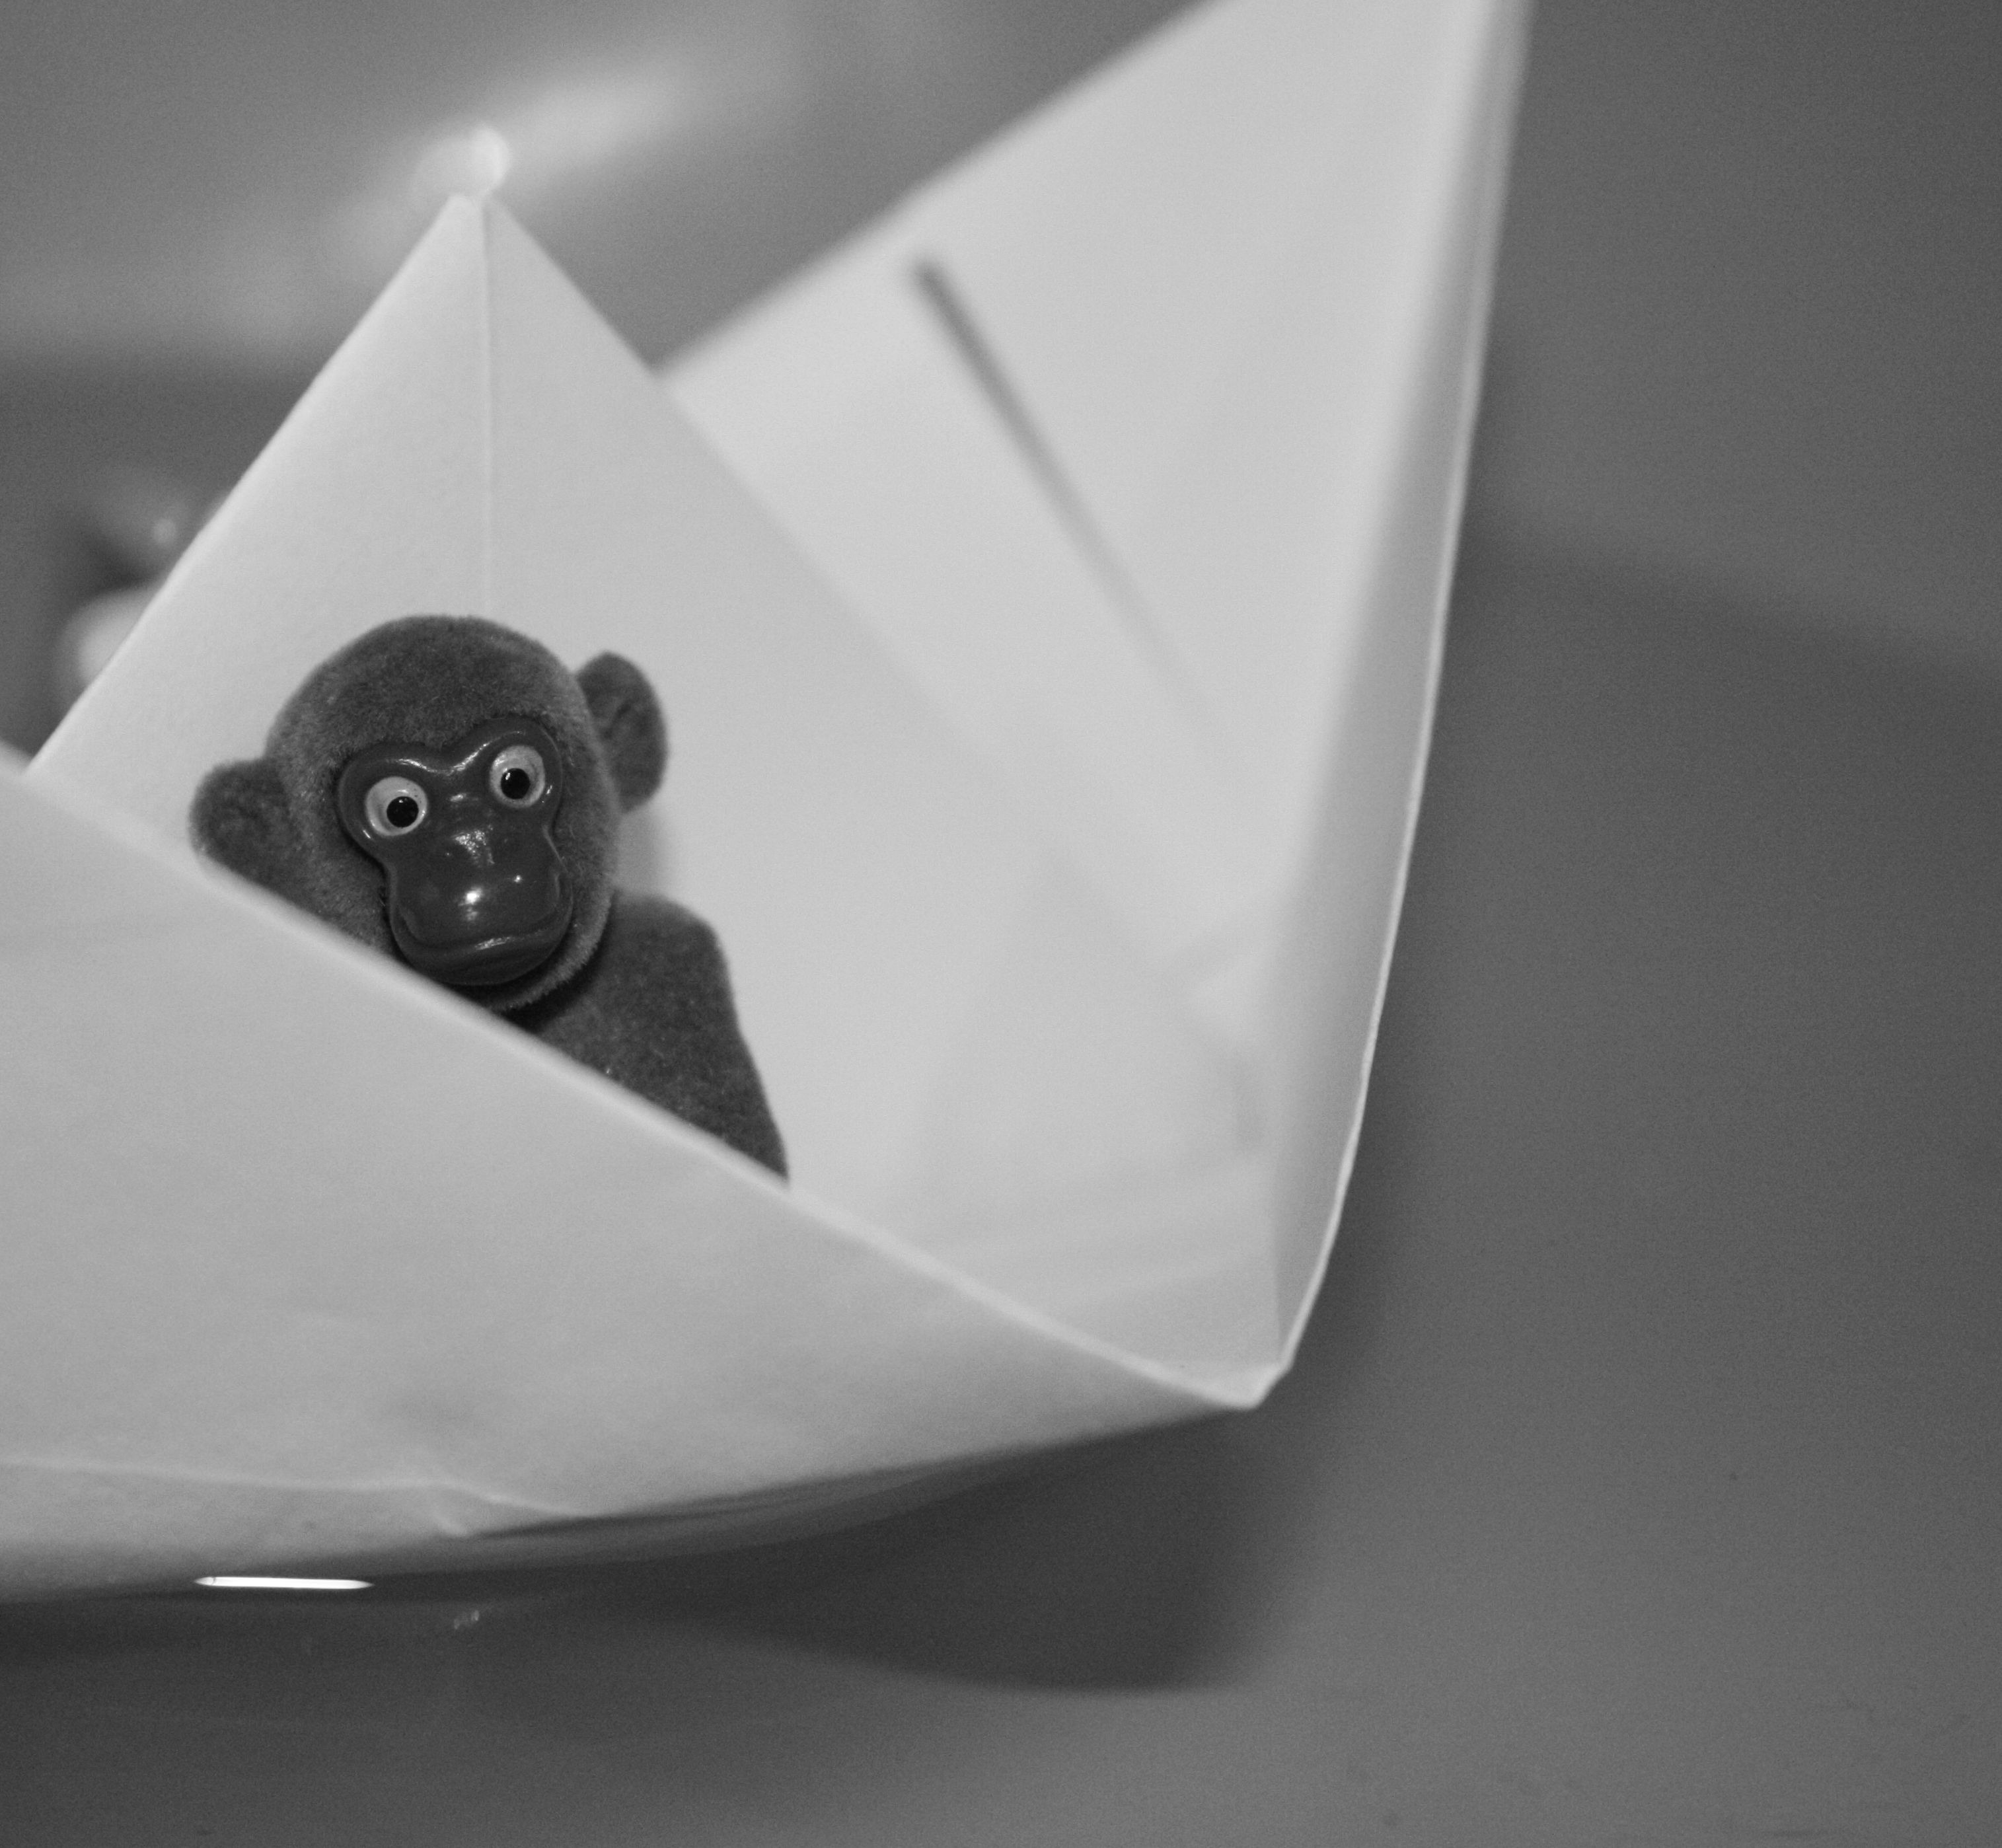
water, white, wheel, ship, black, monochrome, figure, shape